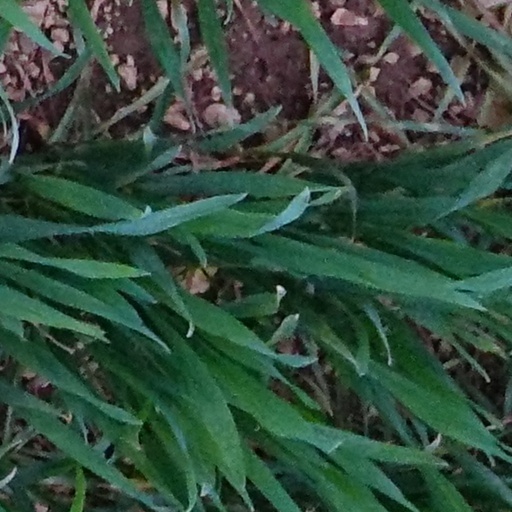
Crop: wheat